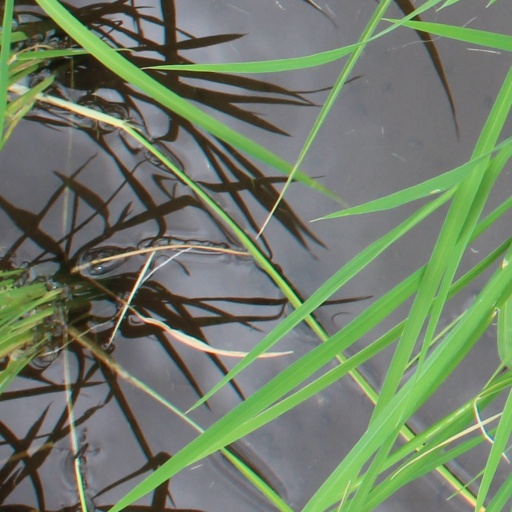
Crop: rice